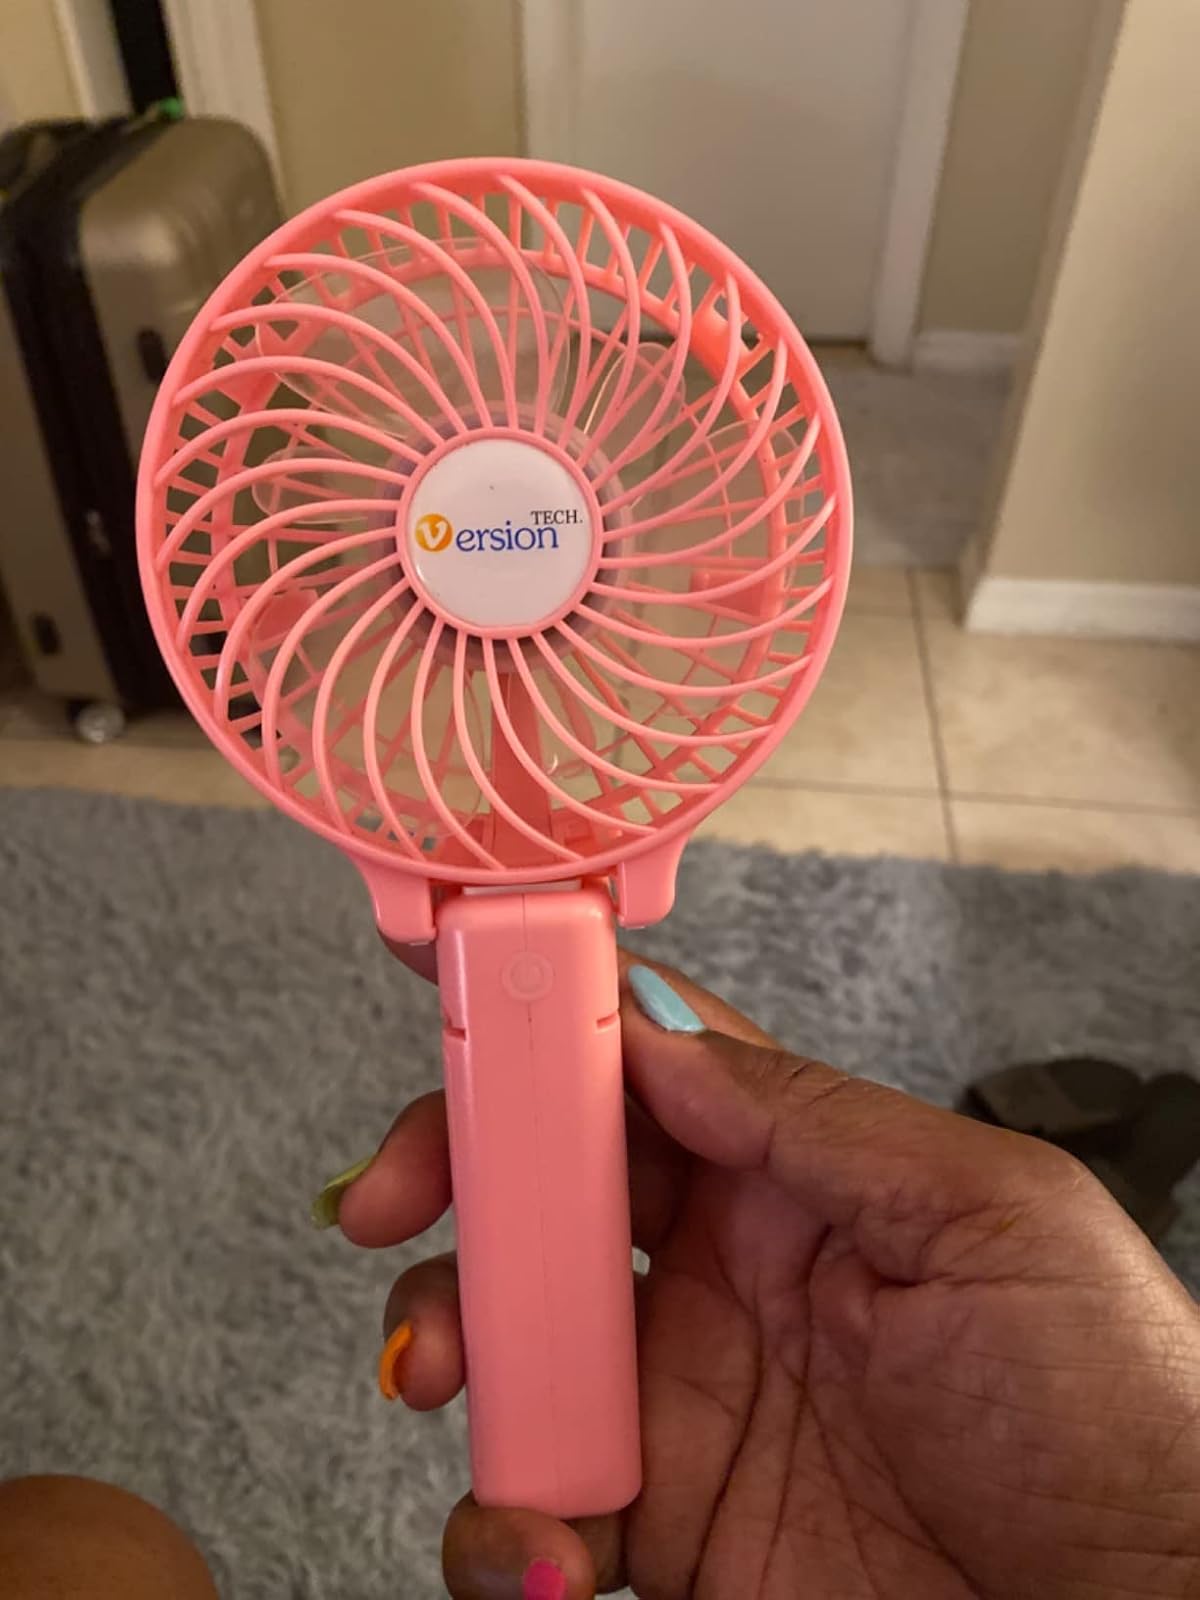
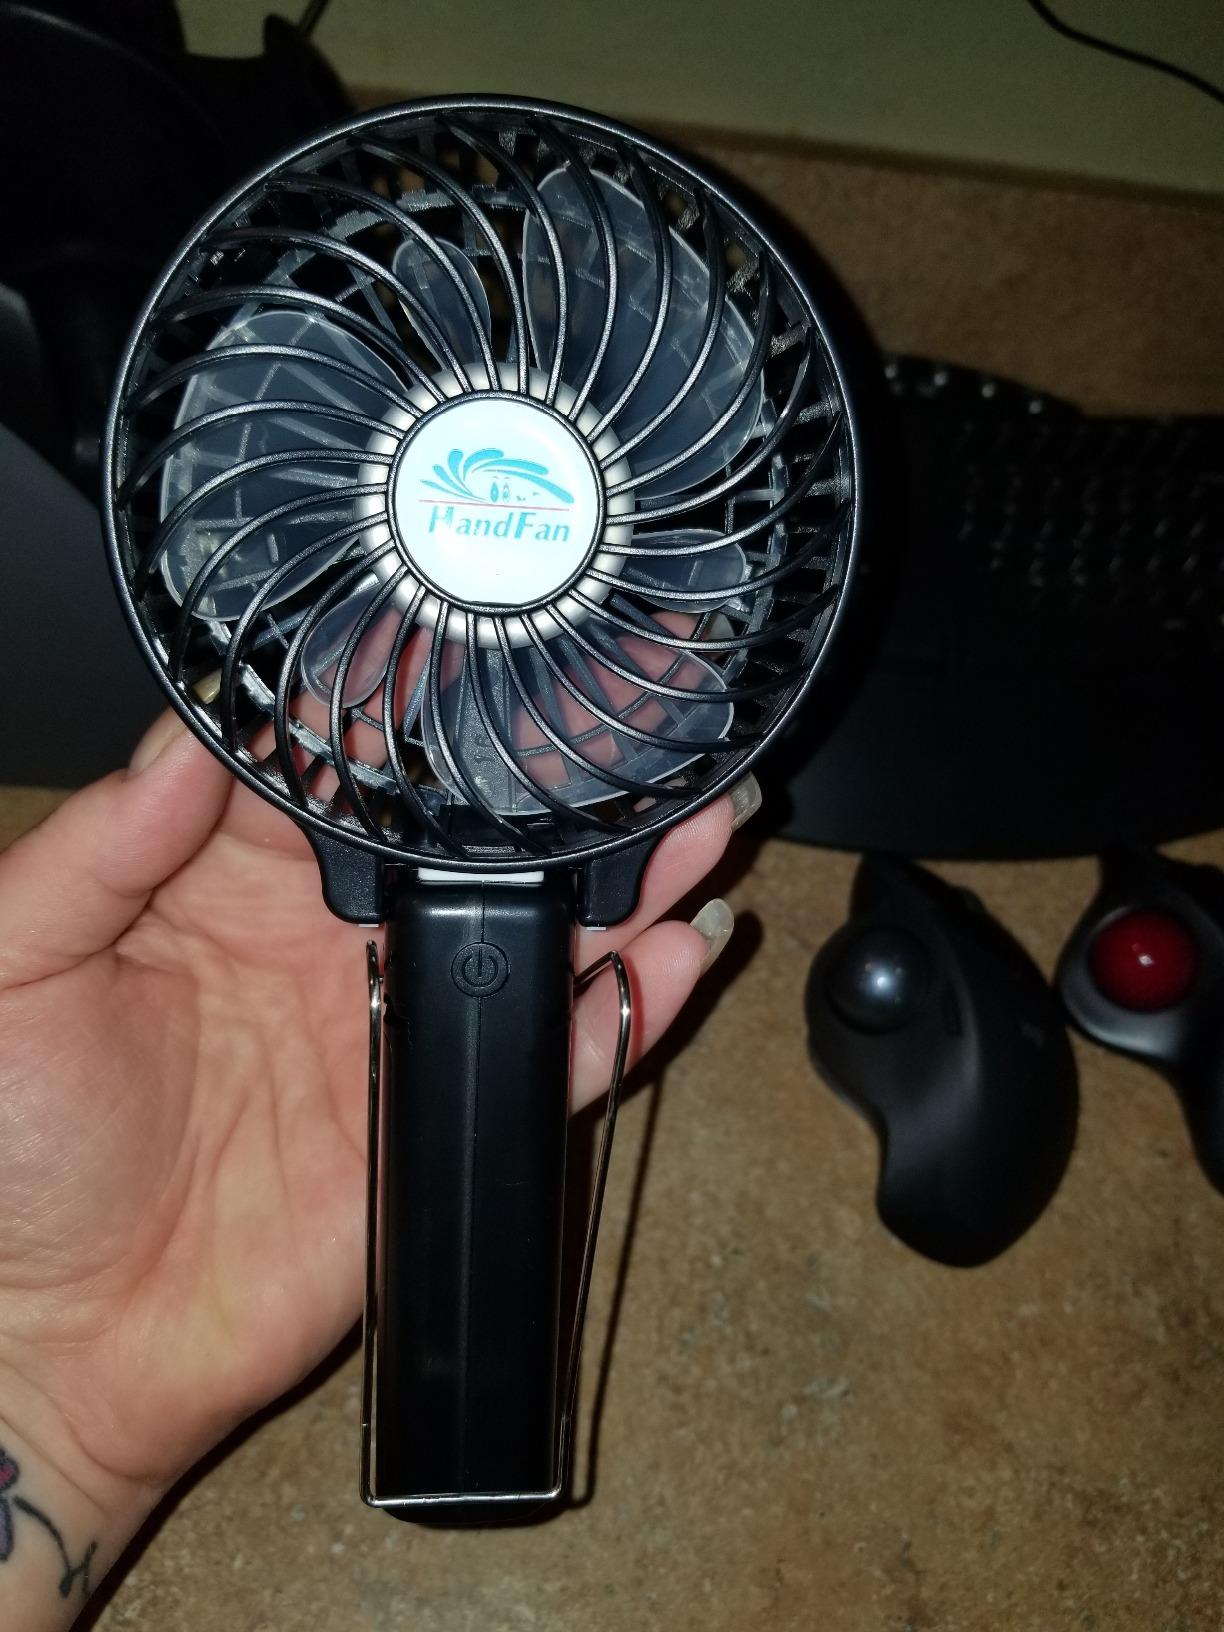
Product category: fan
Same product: no